Yaroslav Zakharevych

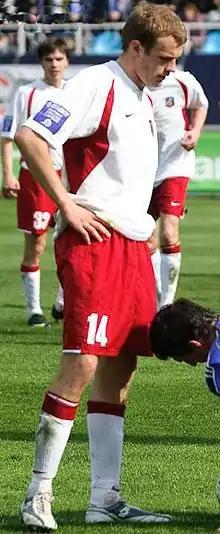
Yaroslav Zakharevych in 2010.

Yaroslav Zakharevych (born 24 September 1989) is a Ukrainian professional football midfielder who plays for Nyva Buzova.